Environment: real
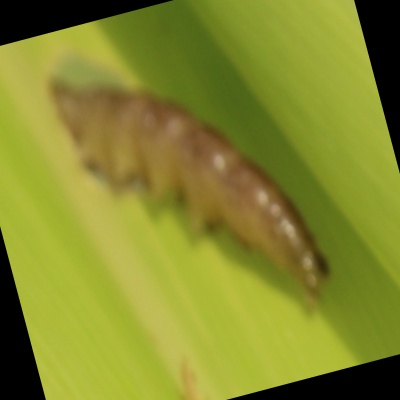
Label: fall_armyworm